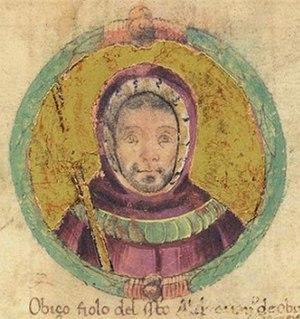
Obizzo III d'Este est un condottiere italien du XIVᵉ siècle appartenant à la Maison D'Este. Son père ayant organisé, après son éviction de Ferrare, la réconciliation des différentes composantes de la famille, celle-ci est en mesure de reprendre collégialement le contrôle de la cité, Obizzo partageant alors le pouvoir avec deux de ses frères et deux de ses cousins. Une fois ceux-ci disparus, il assume seul la conduite de la famille et de l'action politique de la Maison D'Este, alors devenue, par l'action militaire et par la voie diplomatique, une des plus puissantes de l'Italie du nord.